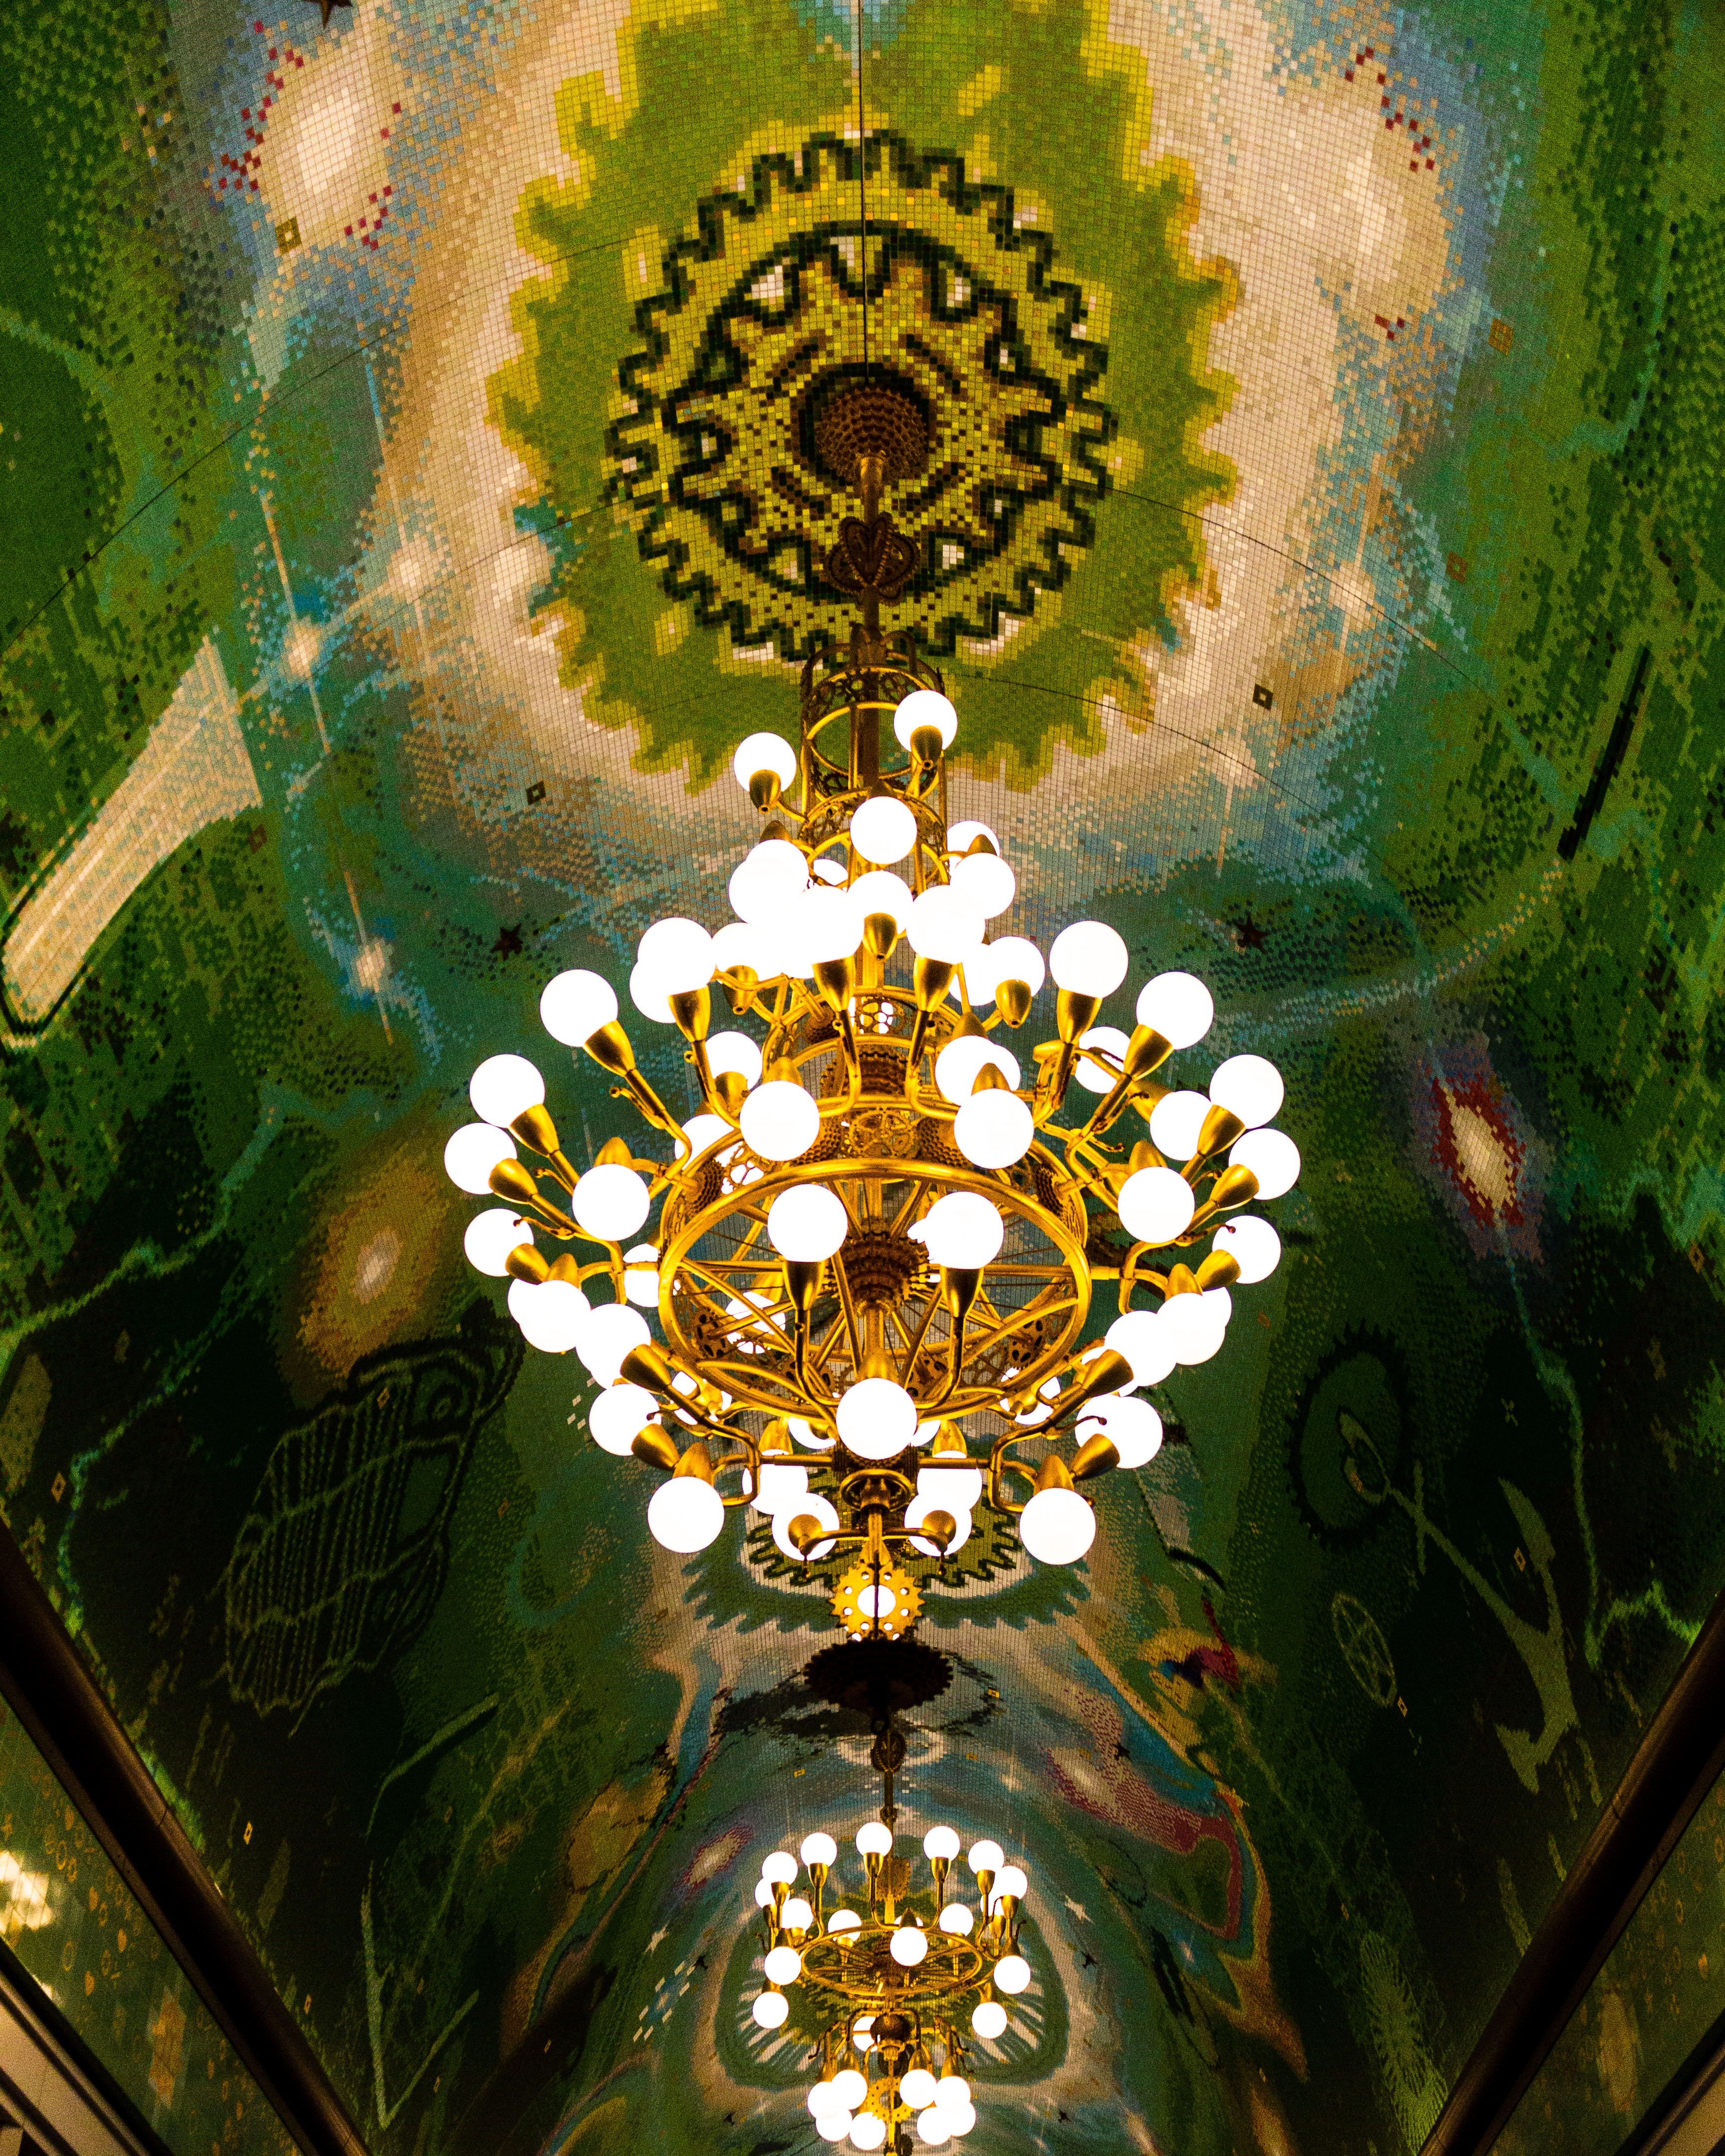
symmetry, art